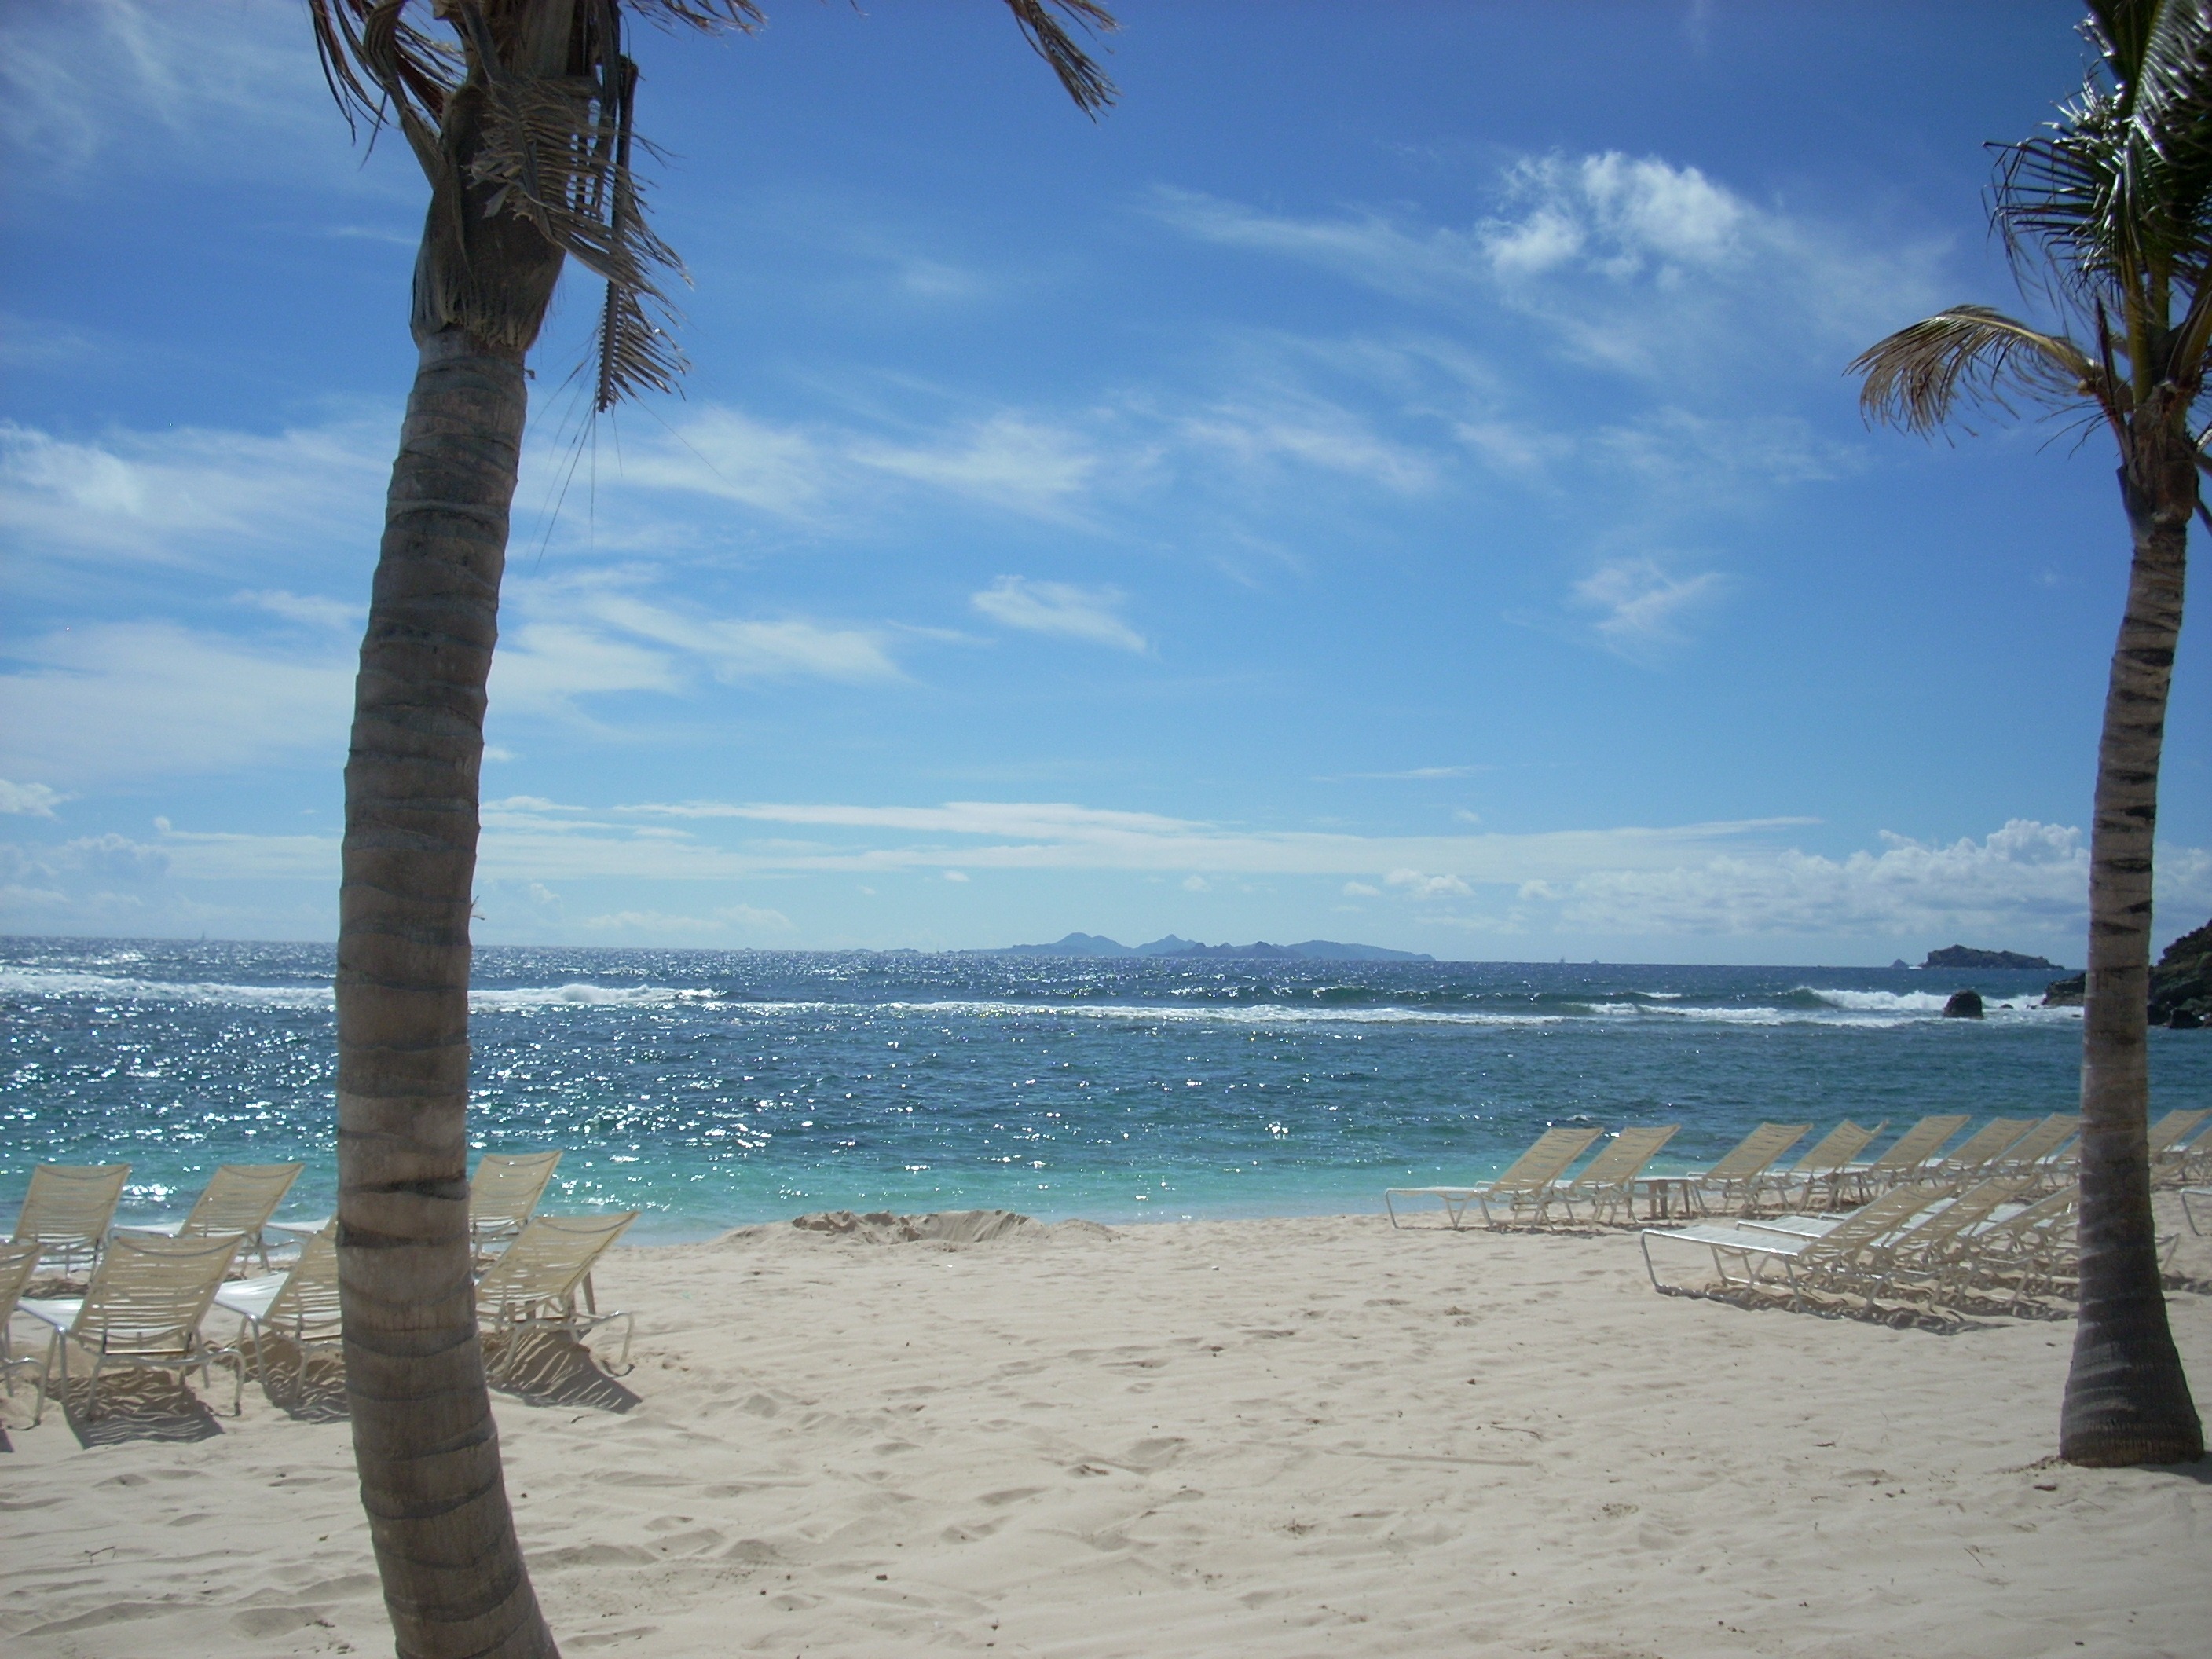
beach, sea, coast, sand, ocean, shore, vacation, bay, body of water, palm trees, cape, lounge chairs, st maarten, arecales, lounges